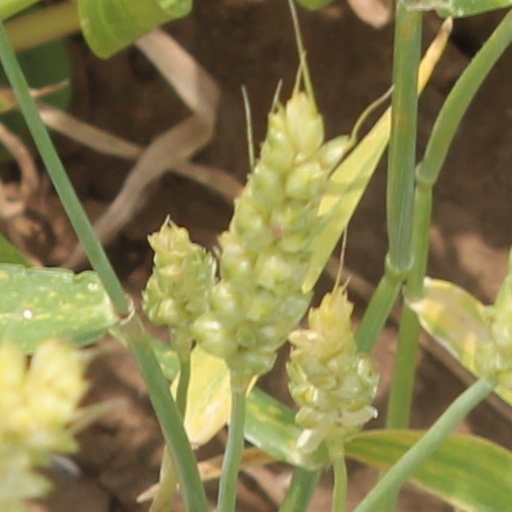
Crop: wheat